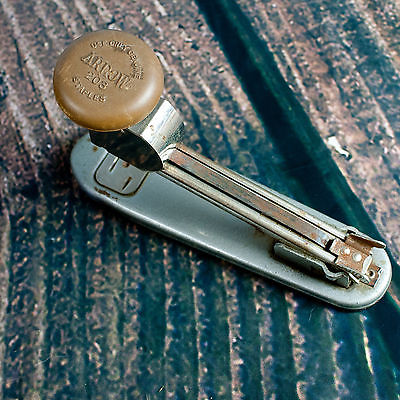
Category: stapler